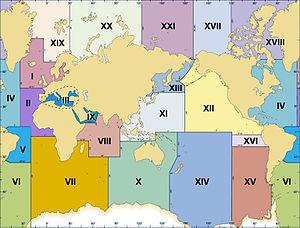
Les Navareas sont les zones géographiques des océans dans lesquelles les différents gouvernements sont responsables des avertissements de navigations et météorologiques.